Chessington World of Adventures

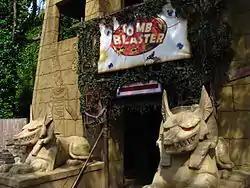
Tomb Blaster

An Ancient Egyptian area, Forbidden Kingdom was created in 1994 originally opening with the "Terror Tomb" dark ride. Currently, it only contains two rides; "Tomb Blaster" and "Croc Drop".